Question: Please indicate a possible affordance area of the bench that can be used for sitting on
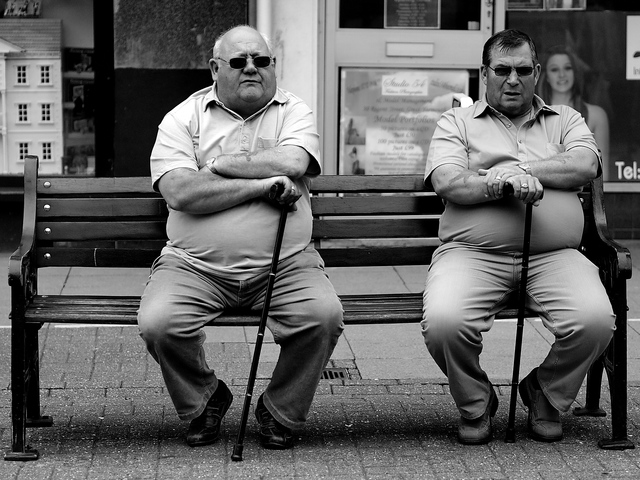
Answer: [33.5, 284, 591.5, 316]